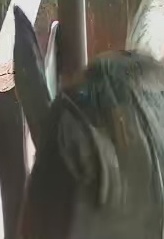
Face region: ears (position_of_ears)
Pain indicator: not_present